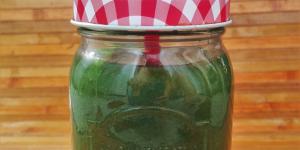
batido verde para despues de entrenar